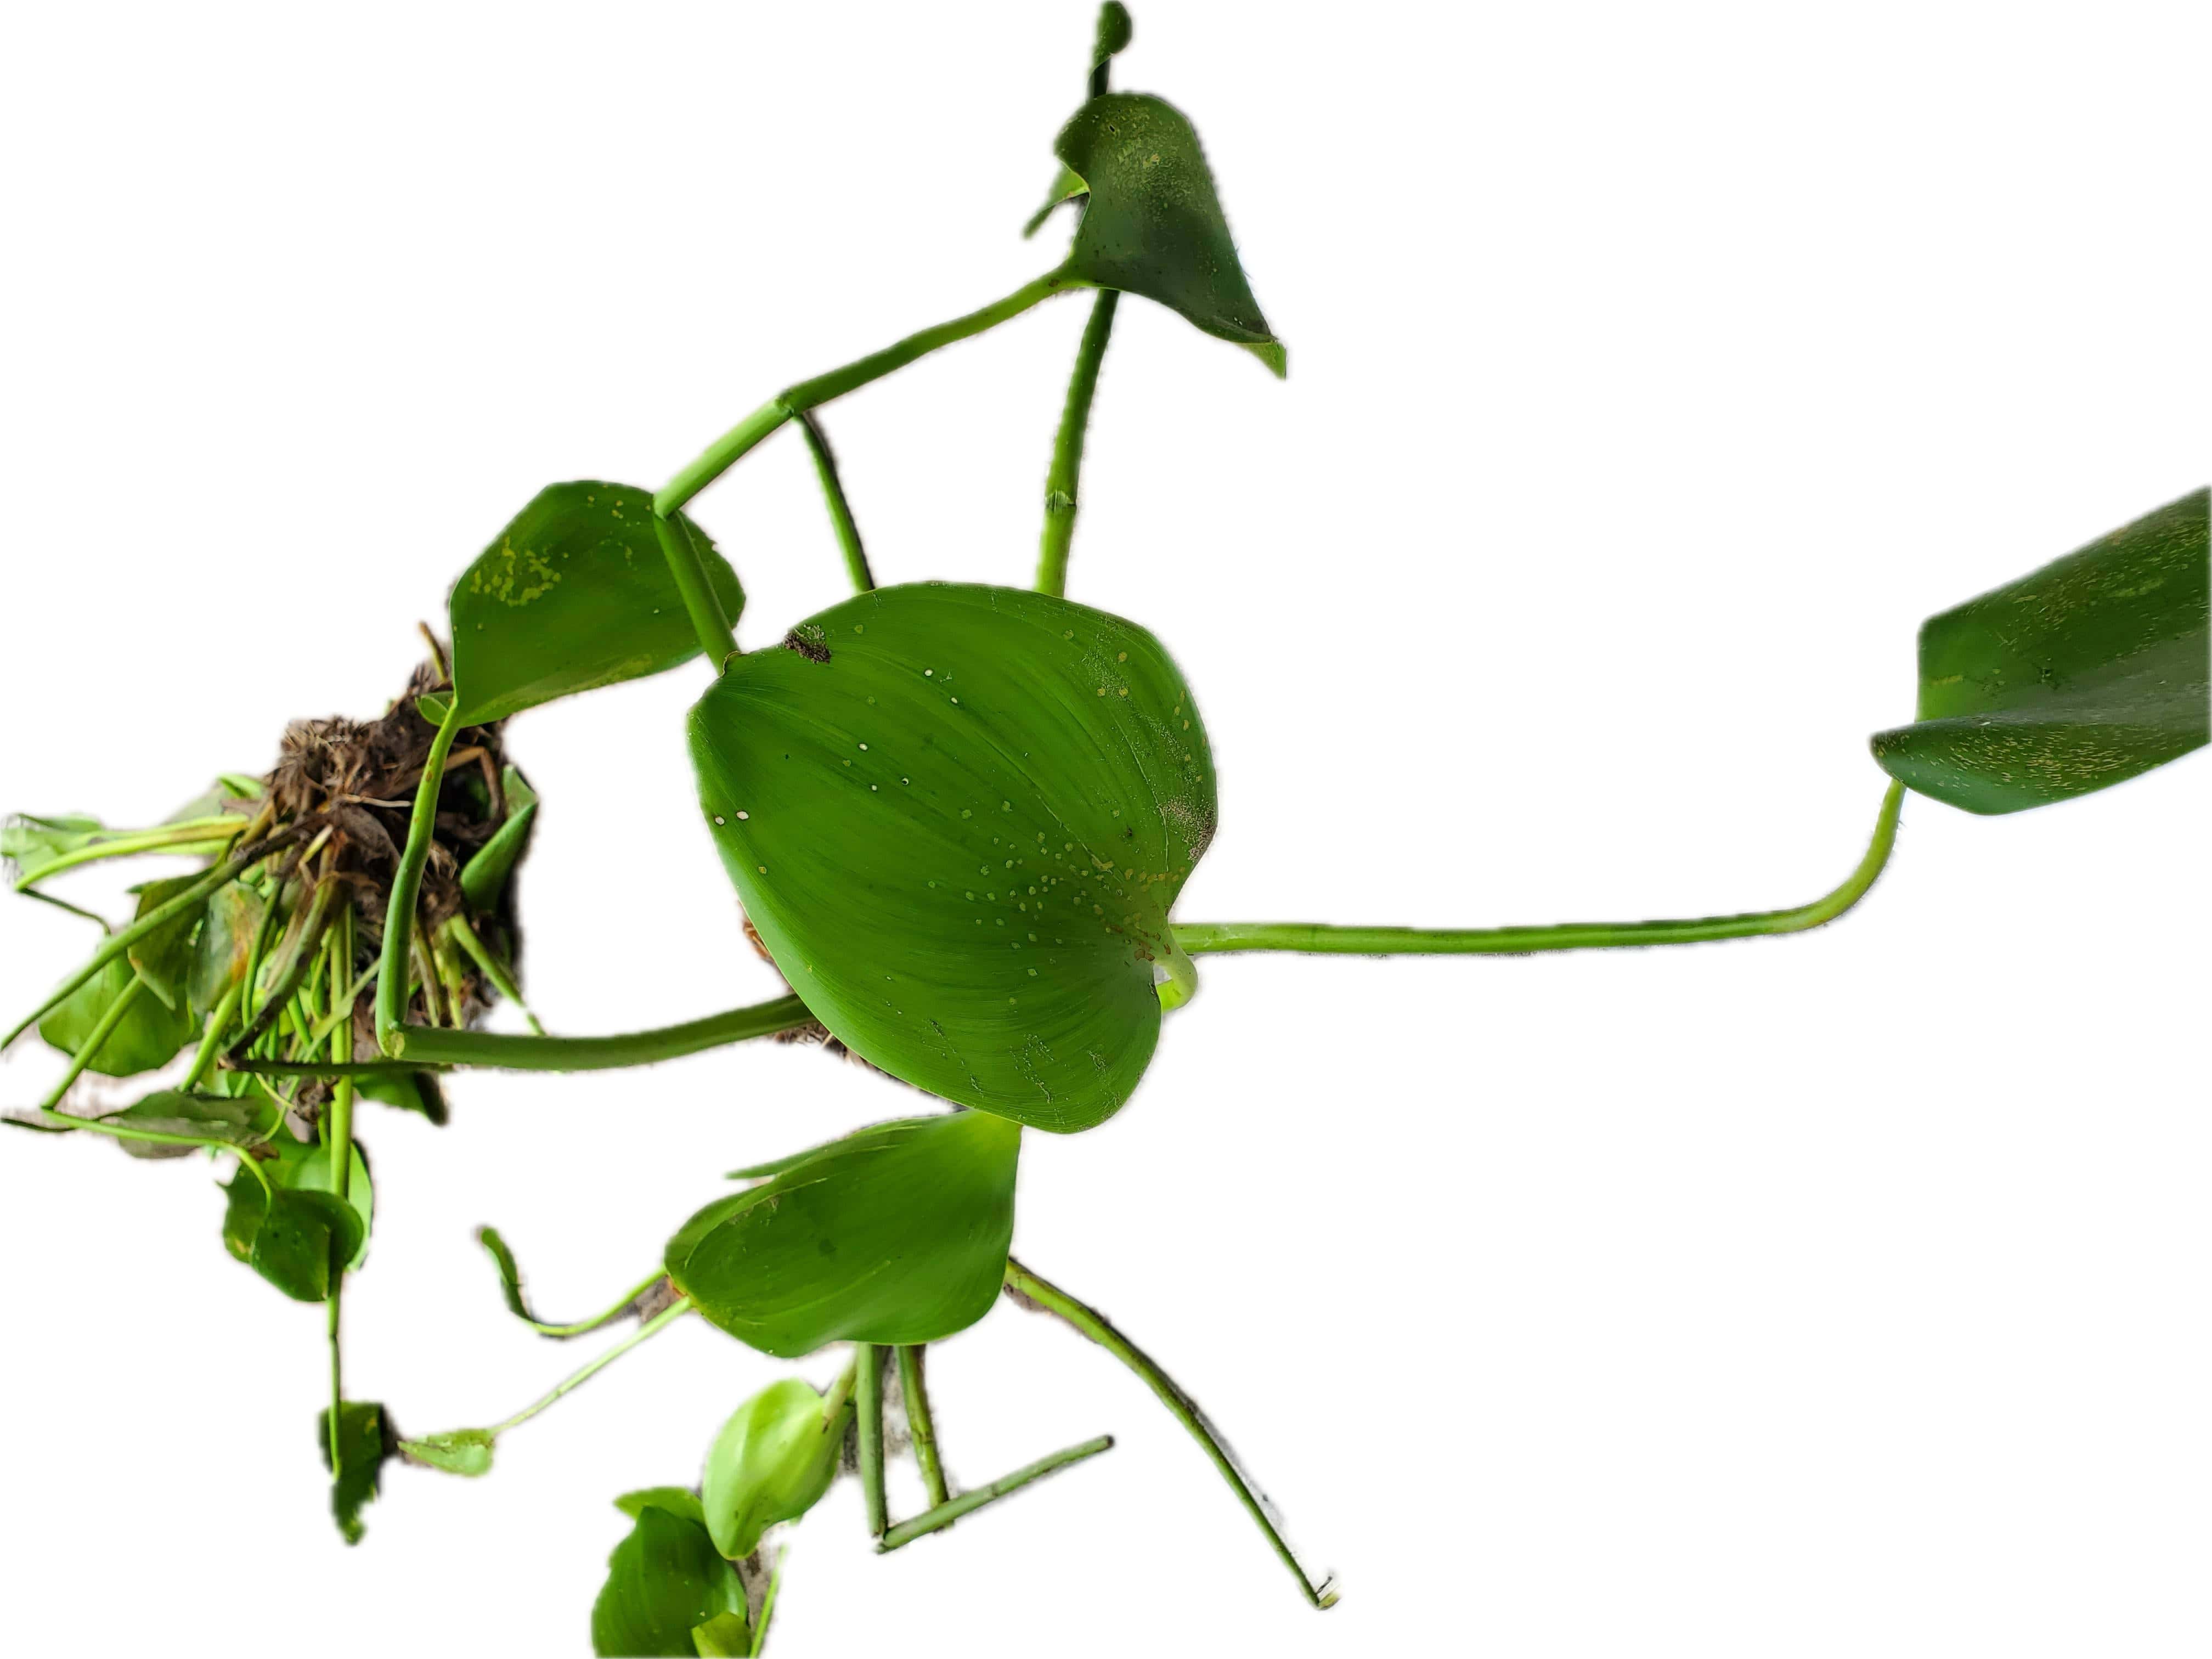
Species: Common Water Hyacinth (Eichornia crassipes)